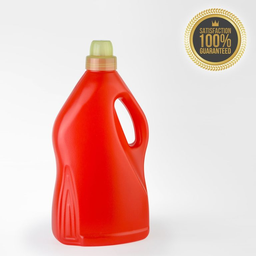
Label: plastic